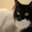
Label: cat